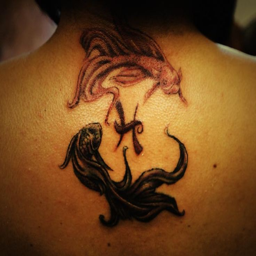
biological species used for the symbol in a tattoo ; very cool